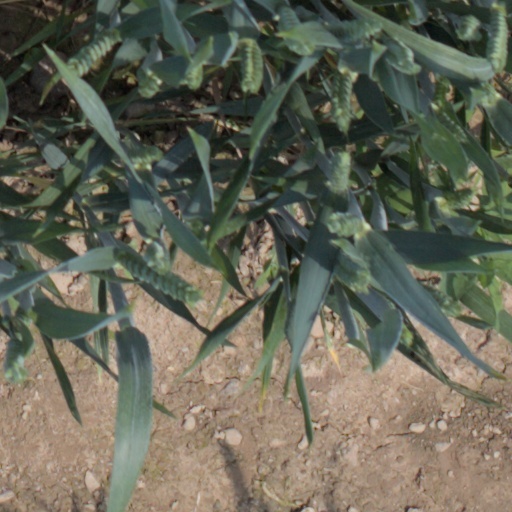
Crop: wheat